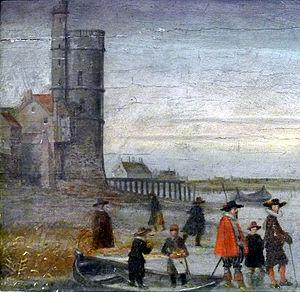
Détail d'un tableau représentant une scène de la vie quotidienne des parisiens pendant l’hiver de 1607–1608, appelé le «
La tour de Nesle, aujourd'hui disparue, était une des tours d'angle de coin de l'ancienne enceinte de Paris, dite enceinte de Philippe Auguste, construite par Philippe II Auguste au début du XIIIᵉ siècle. Elle était située à l'emplacement actuel du pavillon ouest de la bibliothèque Mazarine.
Le climat de Paris est de type océanique : l'influence océanique est bien plus importante que l'influence continentale et se traduit en 1981-2010 par des étés assez chauds, des hivers doux avec des pluies fréquentes en toute saison et un temps changeant mais avec des pluies plus faibles que sur les côtes et quelques pointes de températures au cœur de l'hiver ou de l'été. Le développement de l'urbanisation provoque une croissance de la température ainsi qu'une baisse du nombre de jours de brouillard, cependant lorsque la température dépasse les 30 °C le taux d'humidité et le point de rosée assez bas rendent la chaleur supportable.